Full City oil spill

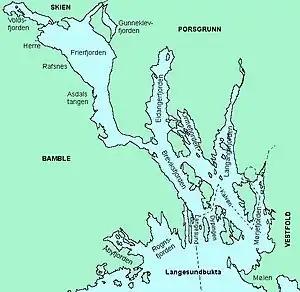
Såstein is the island to the left of the text "Rognsfjorden"

The Full City oil spill was a major fuel oil spill incident that occurred on July 31, 2009 when the bulk carrier Full City ran aground on the island of Såstein, south of Langesund, Telemark, Norway. The ship, said to be operated by a HK subsidiary of COSCO with 23 crew members on board, spilled around 200 tons of IFO-380 heavy fuel oil, as well as 120 tons of diesel fuel. The oil contaminated 75 kilometers of Norwegian coastline, including Langesund, Vestfold, and the Lille Såstein Bird Sanctuary. There were oil slicks in approximately 200 locations along the shoreline between Larvik Municipality and